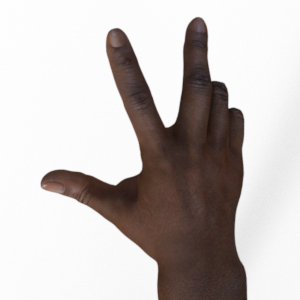
Label: scissors